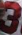
Number: 3